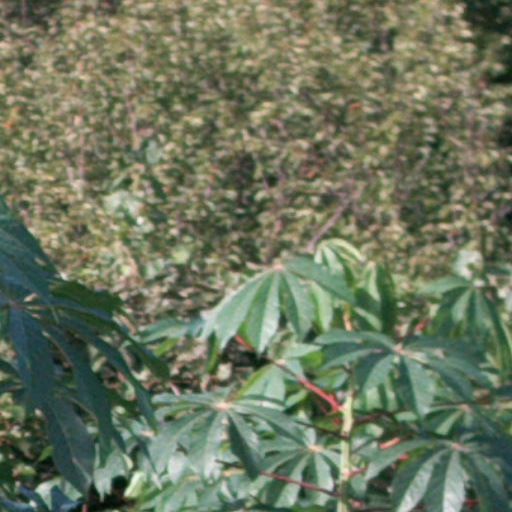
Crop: cassava